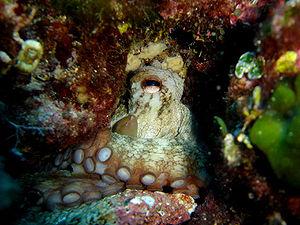
Octopus vulgaris (Poulpe, Cephalopoda) (Croatie)
La pieuvre commune ou poulpe commun est une espèce de pieuvre de la famille des octopodidés vivant dans les eaux côtières des mers tropicales et sub-tropicales. C'est l'espèce de pieuvre la plus étudiée, notamment pour son intelligence particulièrement élevée pour un invertébré.
La faune et la flore sous-marine de la Dalmatie (Croatie) sont très caractéristiques de la Méditerranée occidentale en général. On retrouve globalement les mêmes espèces des calanques marseillaises à Malte, en passant par le parc national de Pors-Cros, la Sardaigne ou la côte espagnole.